Guy Gibson

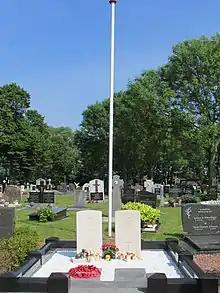
New Grave surround for Wg Cdr Gibson and Sqn Ldr Warwick

On 22 June, Gibson and all the other newly decorated members of 617 Squadron attended an investiture at Buckingham Palace. It was performed by the Queen as the King was in North Africa. She presented Gibson with his VC and the Bar to his DSO first, and in making him the most highly decorated serviceman in the country. After the investitures all the crews went on to the Hungaria Restaurant to a dinner arranged by AV Roe, the builders of the Lancaster. Gibson was presented with a silver model of a Lancaster by the company's chairman, Thomas Sopwith. Also at the dinner were Roy Chadwick, the designer of the Lancaster, and Wallis.